Cat Grant

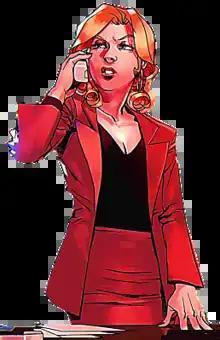
Cat Grant as she appeared on the cover of "Supergirl" (vol. 7) #5 (January 2017).Art by Bengal.

Cat Grant is a fictional character appearing in American comic books published by DC Comics.